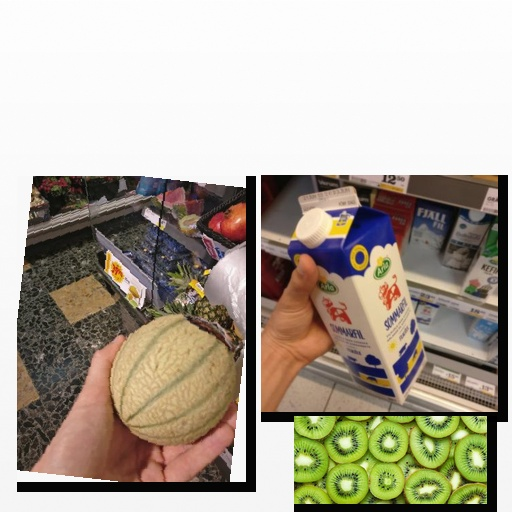
Food items: melon, kiwi, sour_milk